Church of the Redeemer, Sacrow

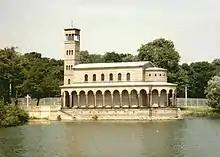

The Protestant Church of the Redeemer is located to the south of the village of "Sacrow", which since 1939 has been incorporated to Potsdam, the capital of the German Bundesland of Brandenburg. It is famous for its Italian Romanesque Revival architecture with a separate campanile (bell tower) and for its scenic location. It was built in 1844. The design was based on drawings by King Frederick William IV of Prussia, called the "Romantic on the Throne". The building was realized by Ludwig Persius, the king's favorite architect. In 1992, the church along with the park and Sacrow Manor was added by UNESCO to the World Heritage Site "Palaces and Parks of Potsdam and Berlin" for its architecture and cohesion with the surrounding park.